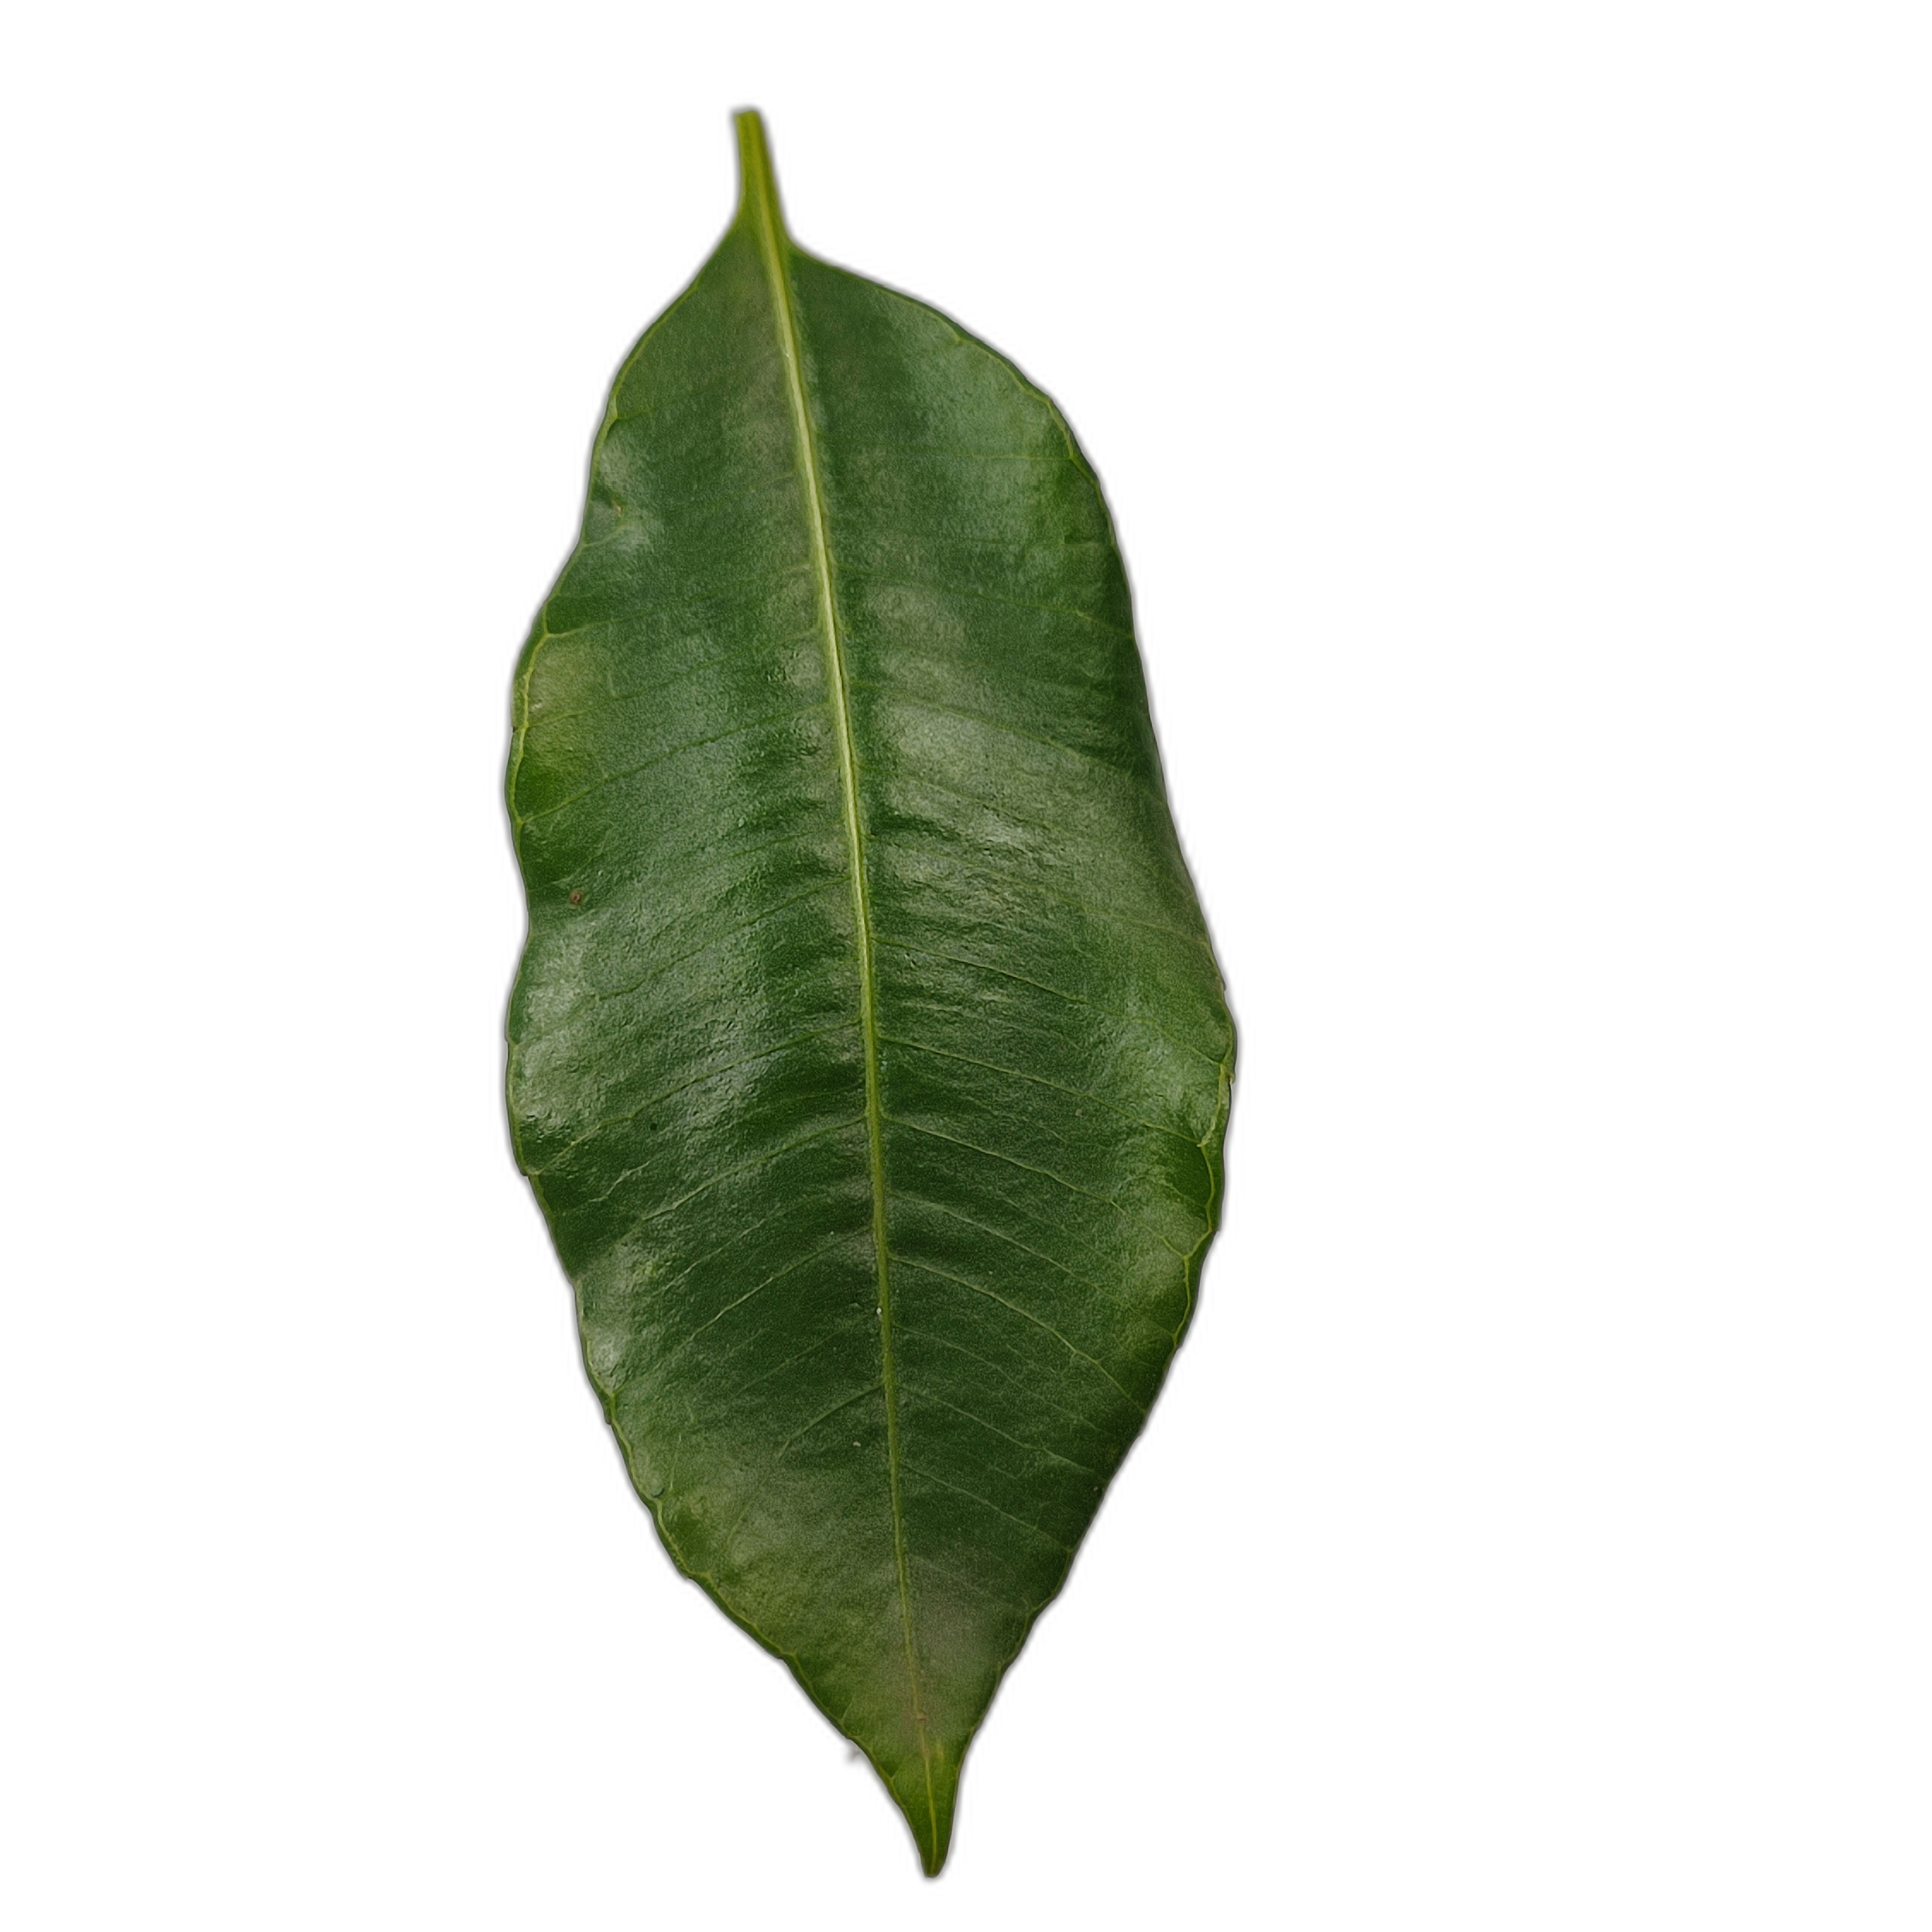
Label: healthy